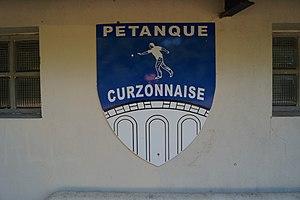
Le blason de la Pétanque curzonnaise.
Curzon est une commune du Centre-Ouest de la France située dans le département de la Vendée et la région des Pays-de-la-Loire.